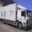
Label: truck